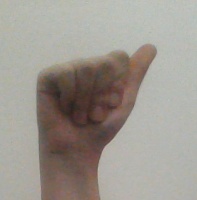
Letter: dhad